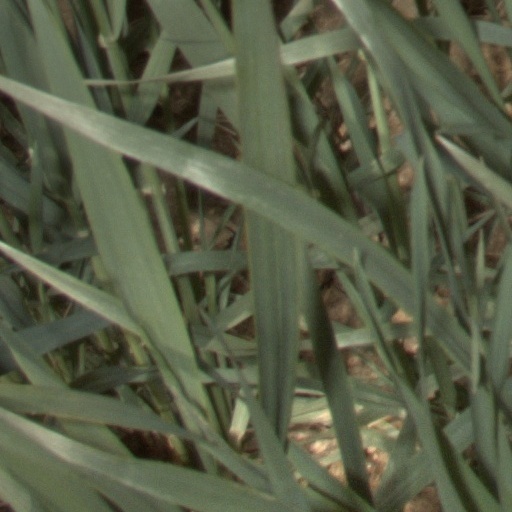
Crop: wheat